Dotted and dotless I in computing

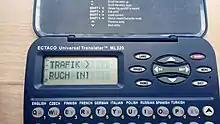

The Latin-derived letters dotted İ i and dotless I ı, which are distinct letters in the alphabets of a number of Turkic languages, unlike in English and most languages using the Latin script, have caused some issues in computing.